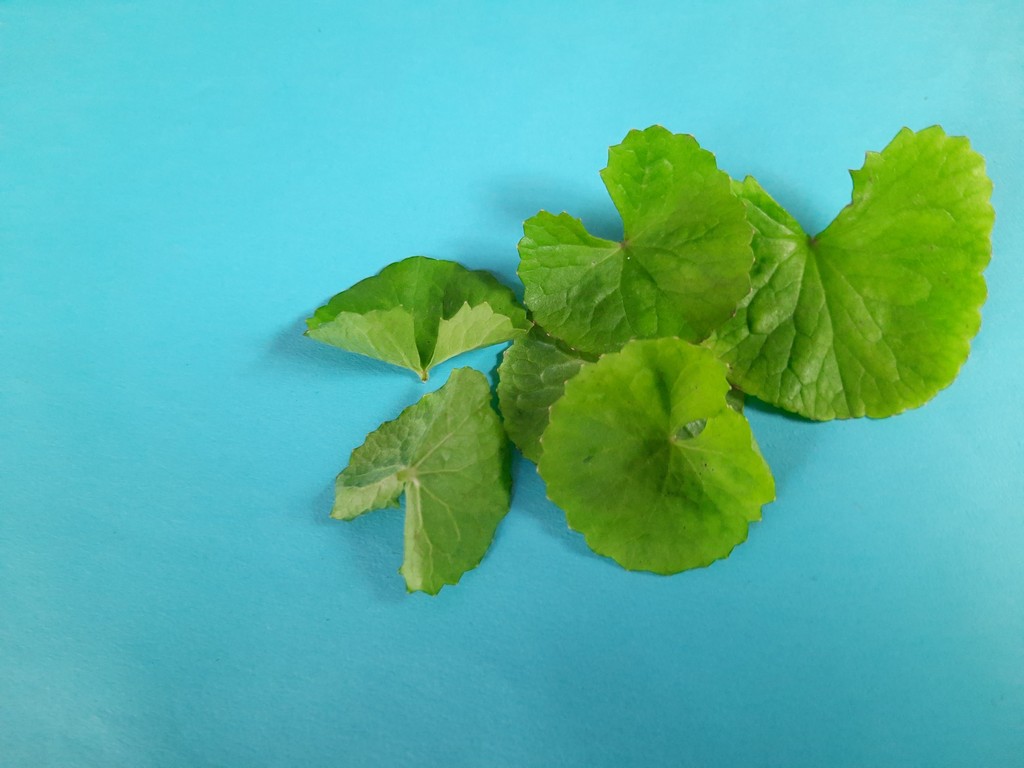
Label: Healthy